Hamer Hall (Hamer, South Carolina)

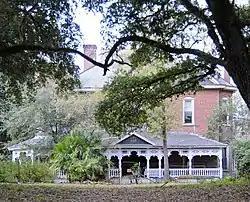

Hamer Hall is a historic home located near Hamer, Dillon County, South Carolina. It was built about 1890, and is a two-story, brick dwelling in the Late Victorian style. The house contains 14 rooms and has three large porches. It has a corner turret and the roof is a combination of hipped and gable modes. The front facade features a one-story piazza with very elaborate ornamentation fashioned with chisel, gouge and lathe. Also on the property are three barns, a windmill, and a water tank.